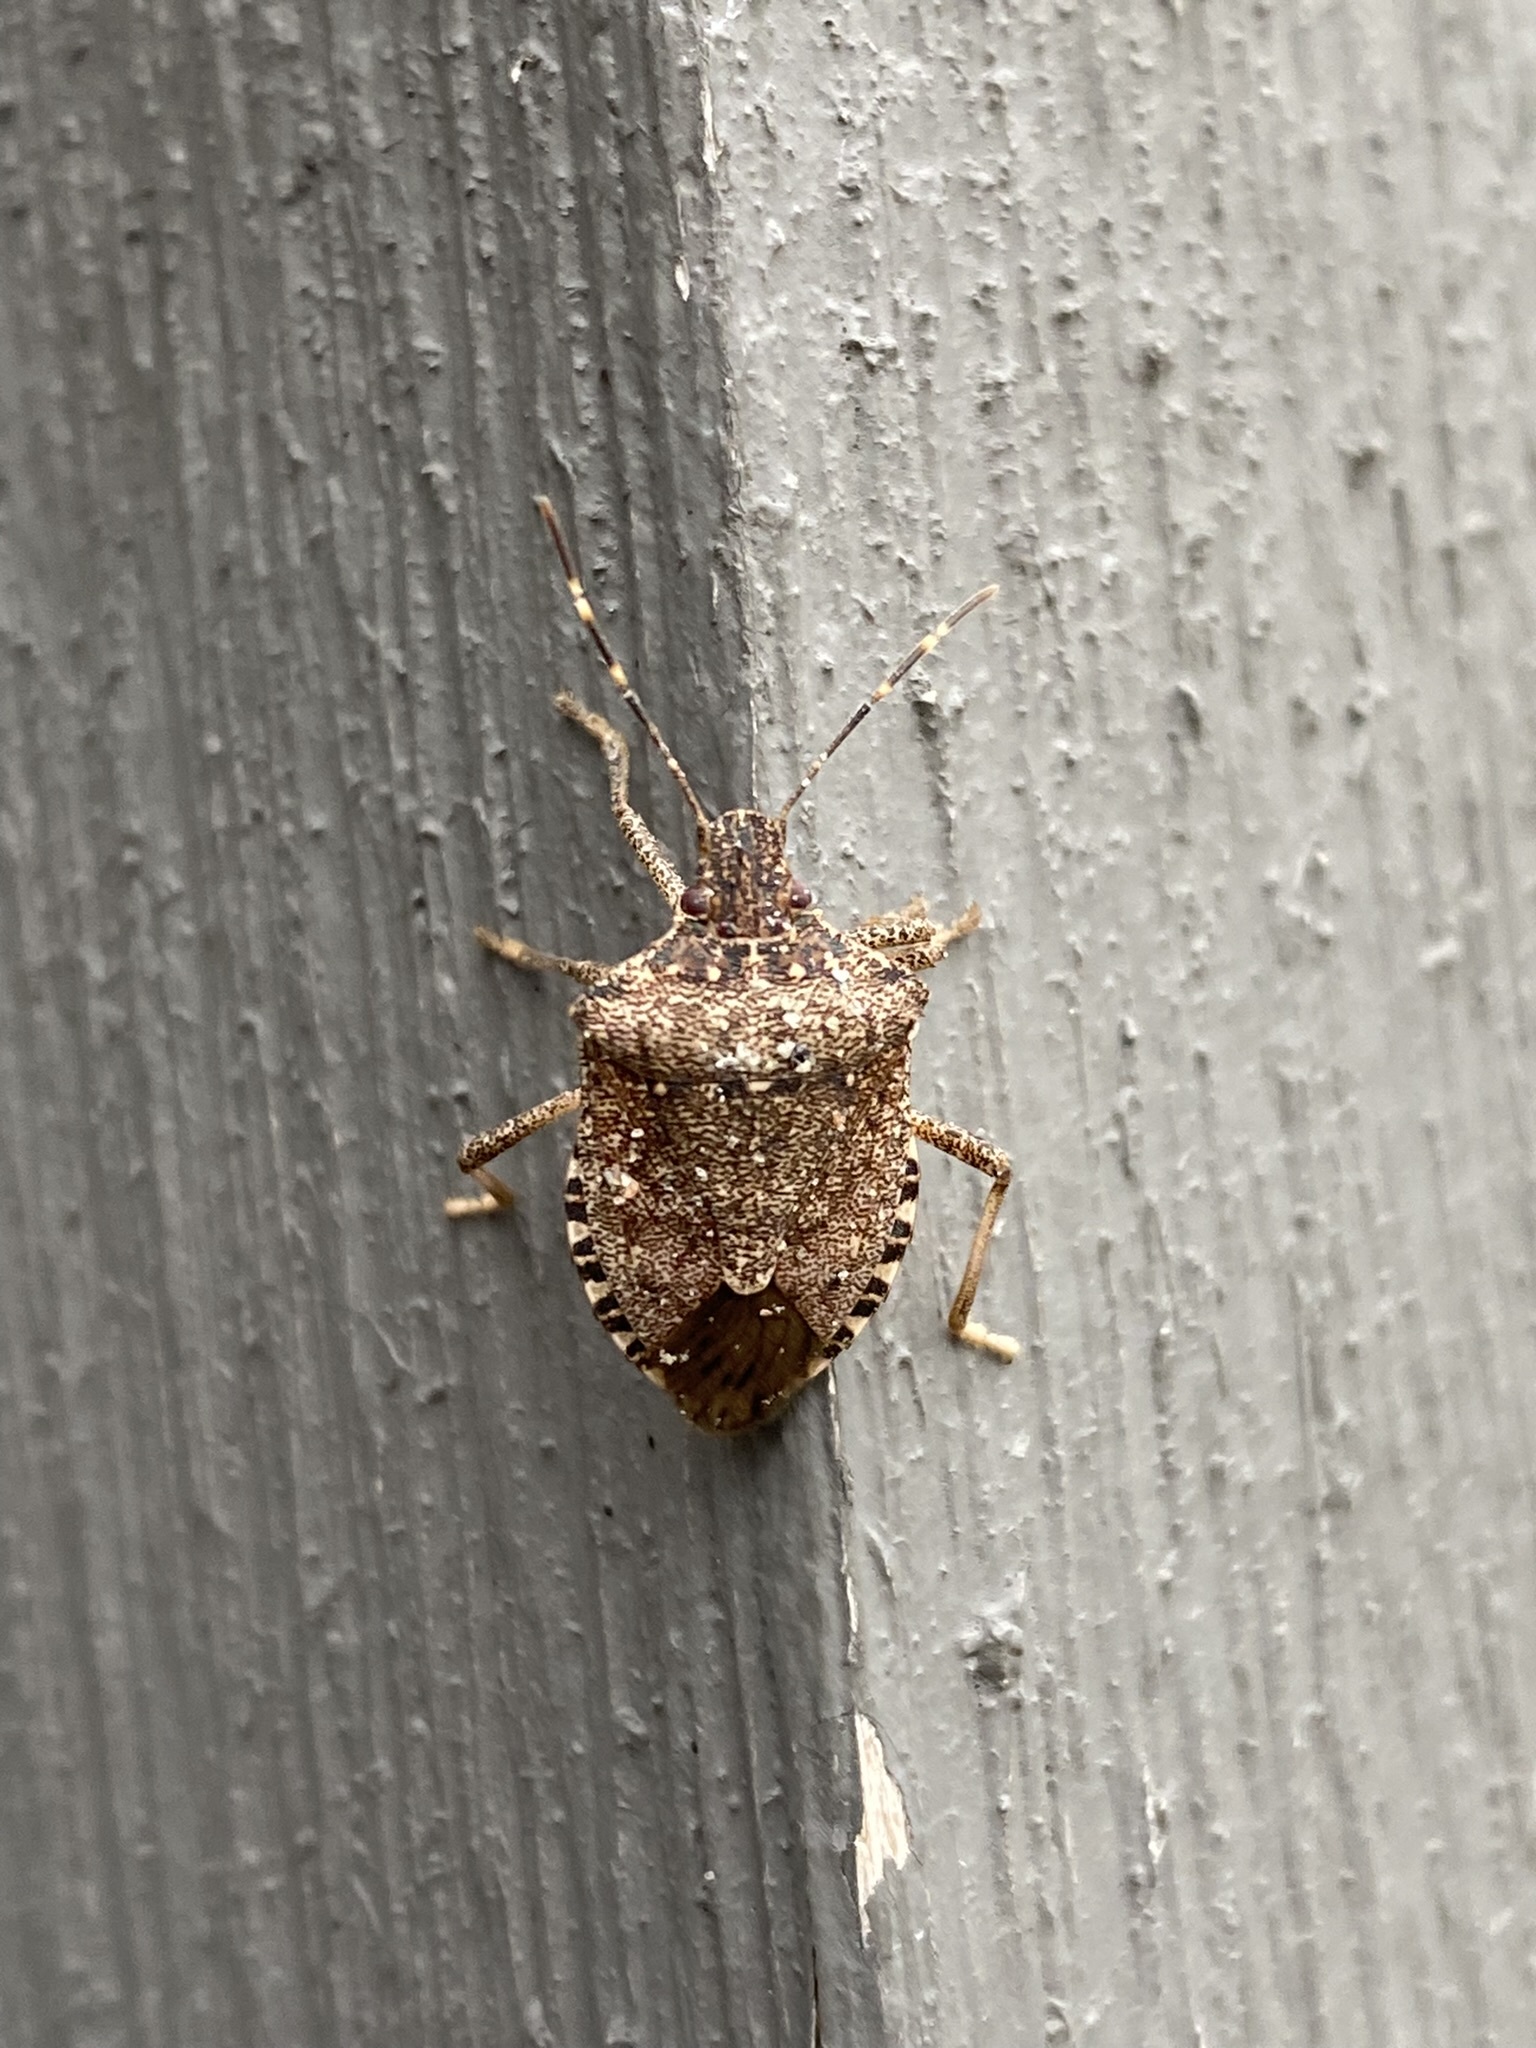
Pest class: stink_bug